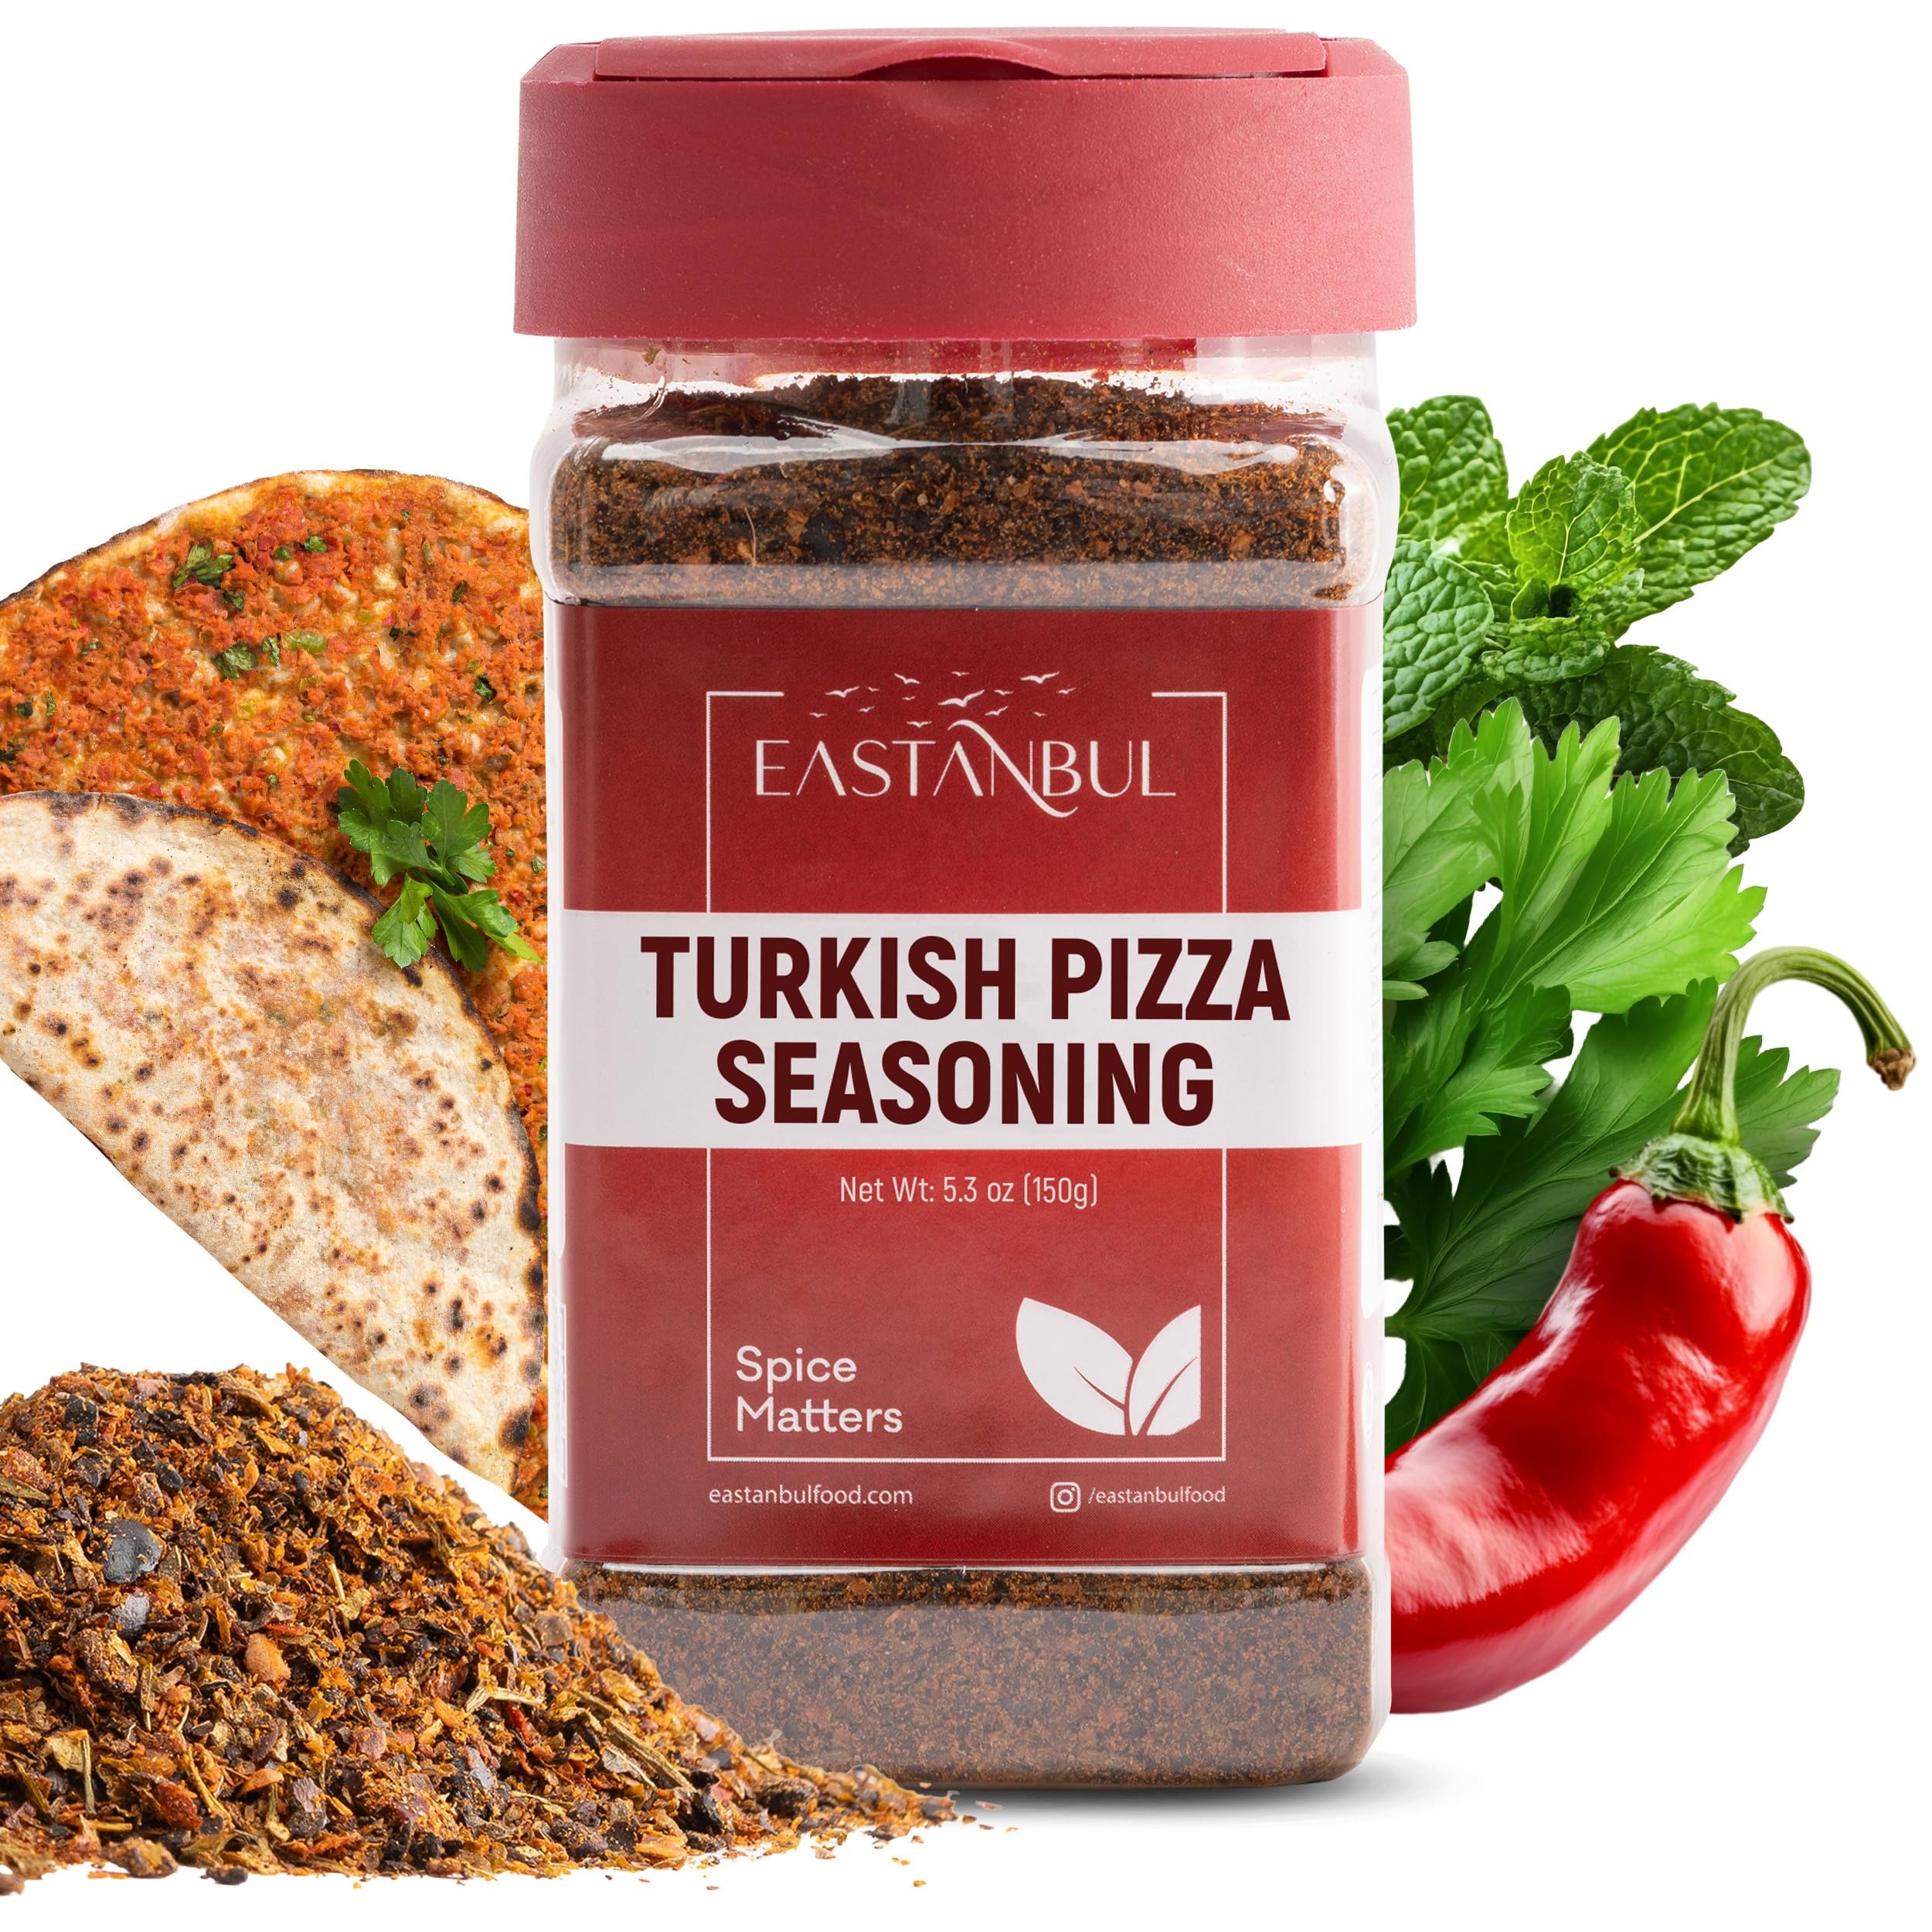
Item Name: Eastanbul Pizza Seasoning, 5.3oz Turkish Pizza Seasoning, Lahmacun Spice Blend, Pide Spice Mix, Vegan-Friendly, Non-GMO Versatile
Bullet Point 1: DELISH TURKISH PIZZA SEASONING: Spices and herbs and seeds are divine gifts , and Eastanbul is thrilled to introduce another meticulously selected and freshly collected Turkish Original. Harvested from bountiful lands of Ancient Spice and Silk Route, our Turkish Pizza seasoning spice blend consisting of red pepper flakes, chili flakes, salt, paprika, parsley, and mint, possesses a vibrant, complex, and deeply flavorful aroma making it an all-purpose seasoning to a myriad of dishes
Bullet Point 2: LAHMACUN 101: A SPECIAL PIDE (TURKISH PIZZA): Pizza and Pide in the Turkish context, are indeed similar in that they are both flatbreads with toppings, and they are etymologically connected too. Lahmacun is essentially a specific pide. It is a thin, round piece of dough topped with a mixture of minced meat (often beef or lamb), vegetables, herbs, and spices, then baked until crispy. It is a very popular dish in Turkish cuisine and we are willing to meet you with this distinct flavor
Bullet Point 3: GIVE A TRY TO TURKISH PIZZA SEASONING: If you're looking to enrich your favorite pizza with an oriental and authentic seasoning, you'll find that our Turkish Pizza Mix is a fantastic sprinkle alternative. Additionally, this well-balanced blend can be used to flavor roasted vegetables, mixed into marinades, spread on garlic bread, stirred into pasta sauces, added to soups, included in salad dressings, sprinkled on grilled cheese, baked into bread, tossed with popcorn, and combined with dips
Bullet Point 4: 100% NATURAL & CLEAN: You don't need a journey to Istanbul to reach authentic and exotic spices, herbs, and seeds. Eastanbul will be bringing them to your doorstep. Our stellar quality Pizza spice is vegan, not contaminated or adulterated. Add this pide / pizza seasoning spice blend to your culinary repertoire with ease of mind—non-irradiated, Gluten Free & Non-GMO. Any connoisseur will appreciate it
Bullet Point 5: SPICE MATTERS! Our brand embraces responsible manufacturing, material transparency, and workplace diversity and is committed to the utmost customer satisfaction standards. Eastanbul %100 stands behind its authentic spices and offers a 30-day money-back guarantee
Product Description: <ul><li><strong>Also Known As:</strong> Lahmacun Seasoning</li><li><strong>Origin:</strong> A staple in Turkish cuisine, this blend is traditionally used in the preparation of lahmacun, often referred to as Turkish pizza.</li><li><strong>Ingredients:</strong> A rich mix of spices including paprika, black pepper, cumin, sumac, thyme, and sometimes mint.</li><li><strong>Taste and Aroma:</strong> Offers a sharp, aromatic, and slightly spicy flavor profile that accentuates the distinctive taste of lahmacun.</li><li><strong>Uses:</strong> Besides flavoring the lahmacun filling, it's also used in meat dishes, sauces, and marinades.</li><li><strong>Substitutes:</strong> For a similar taste at home, mix the primary spices according to your own palate.</li><li><strong>Fun Fact:</strong> Known as "Turkish pizza," lahmacun is celebrated for its unique flavor, largely attributed to this spice blend.</li></ul><p>```</p>
Value: 5.3
Unit: Ounce

Price: 7.99